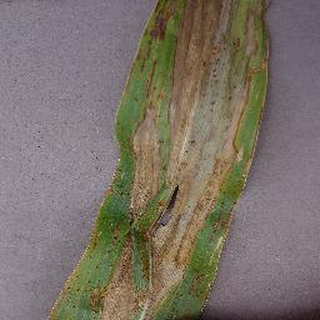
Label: corn_northern_leaf_blight